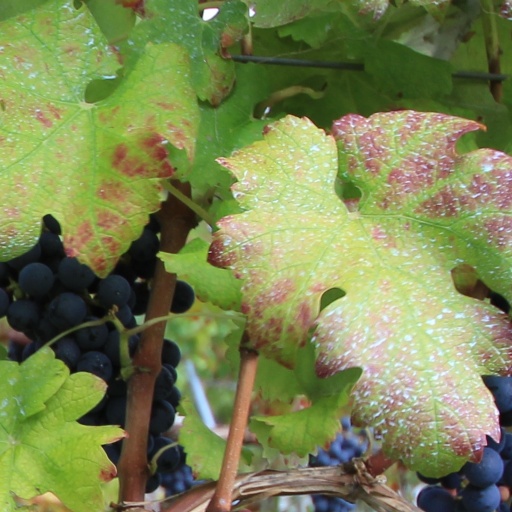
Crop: grape